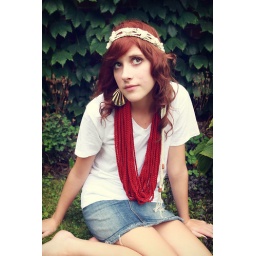
softspoken haight street headband in cream and long chain in apple